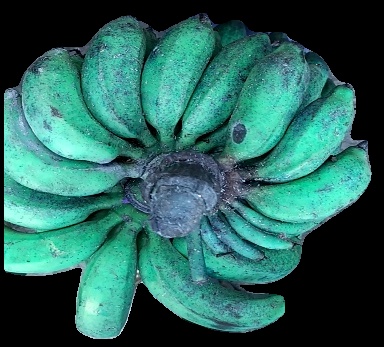
Variety: rasbale
Grade: grade3